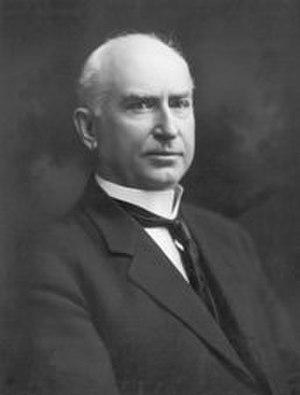
Depuis son admission à l'Union, le 15 juin 1836, l'État de l'Arkansas élit deux sénateurs, membres du Sénat fédéral.
James Paul Clarke, né le 18 août 1854 à Yazoo City et mort le 1ᵉʳ octobre 1916 à Little Rock, est un homme politique démocrate américain. Il est gouverneur de l'Arkansas entre 1895 et 1897, sénateur du même État entre 1903 et 1916 et président pro tempore du Sénat entre 1913 et 1916.